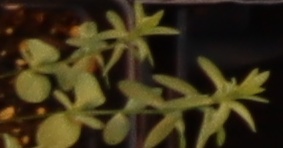
Label: Flax